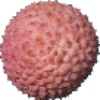
Label: lychee